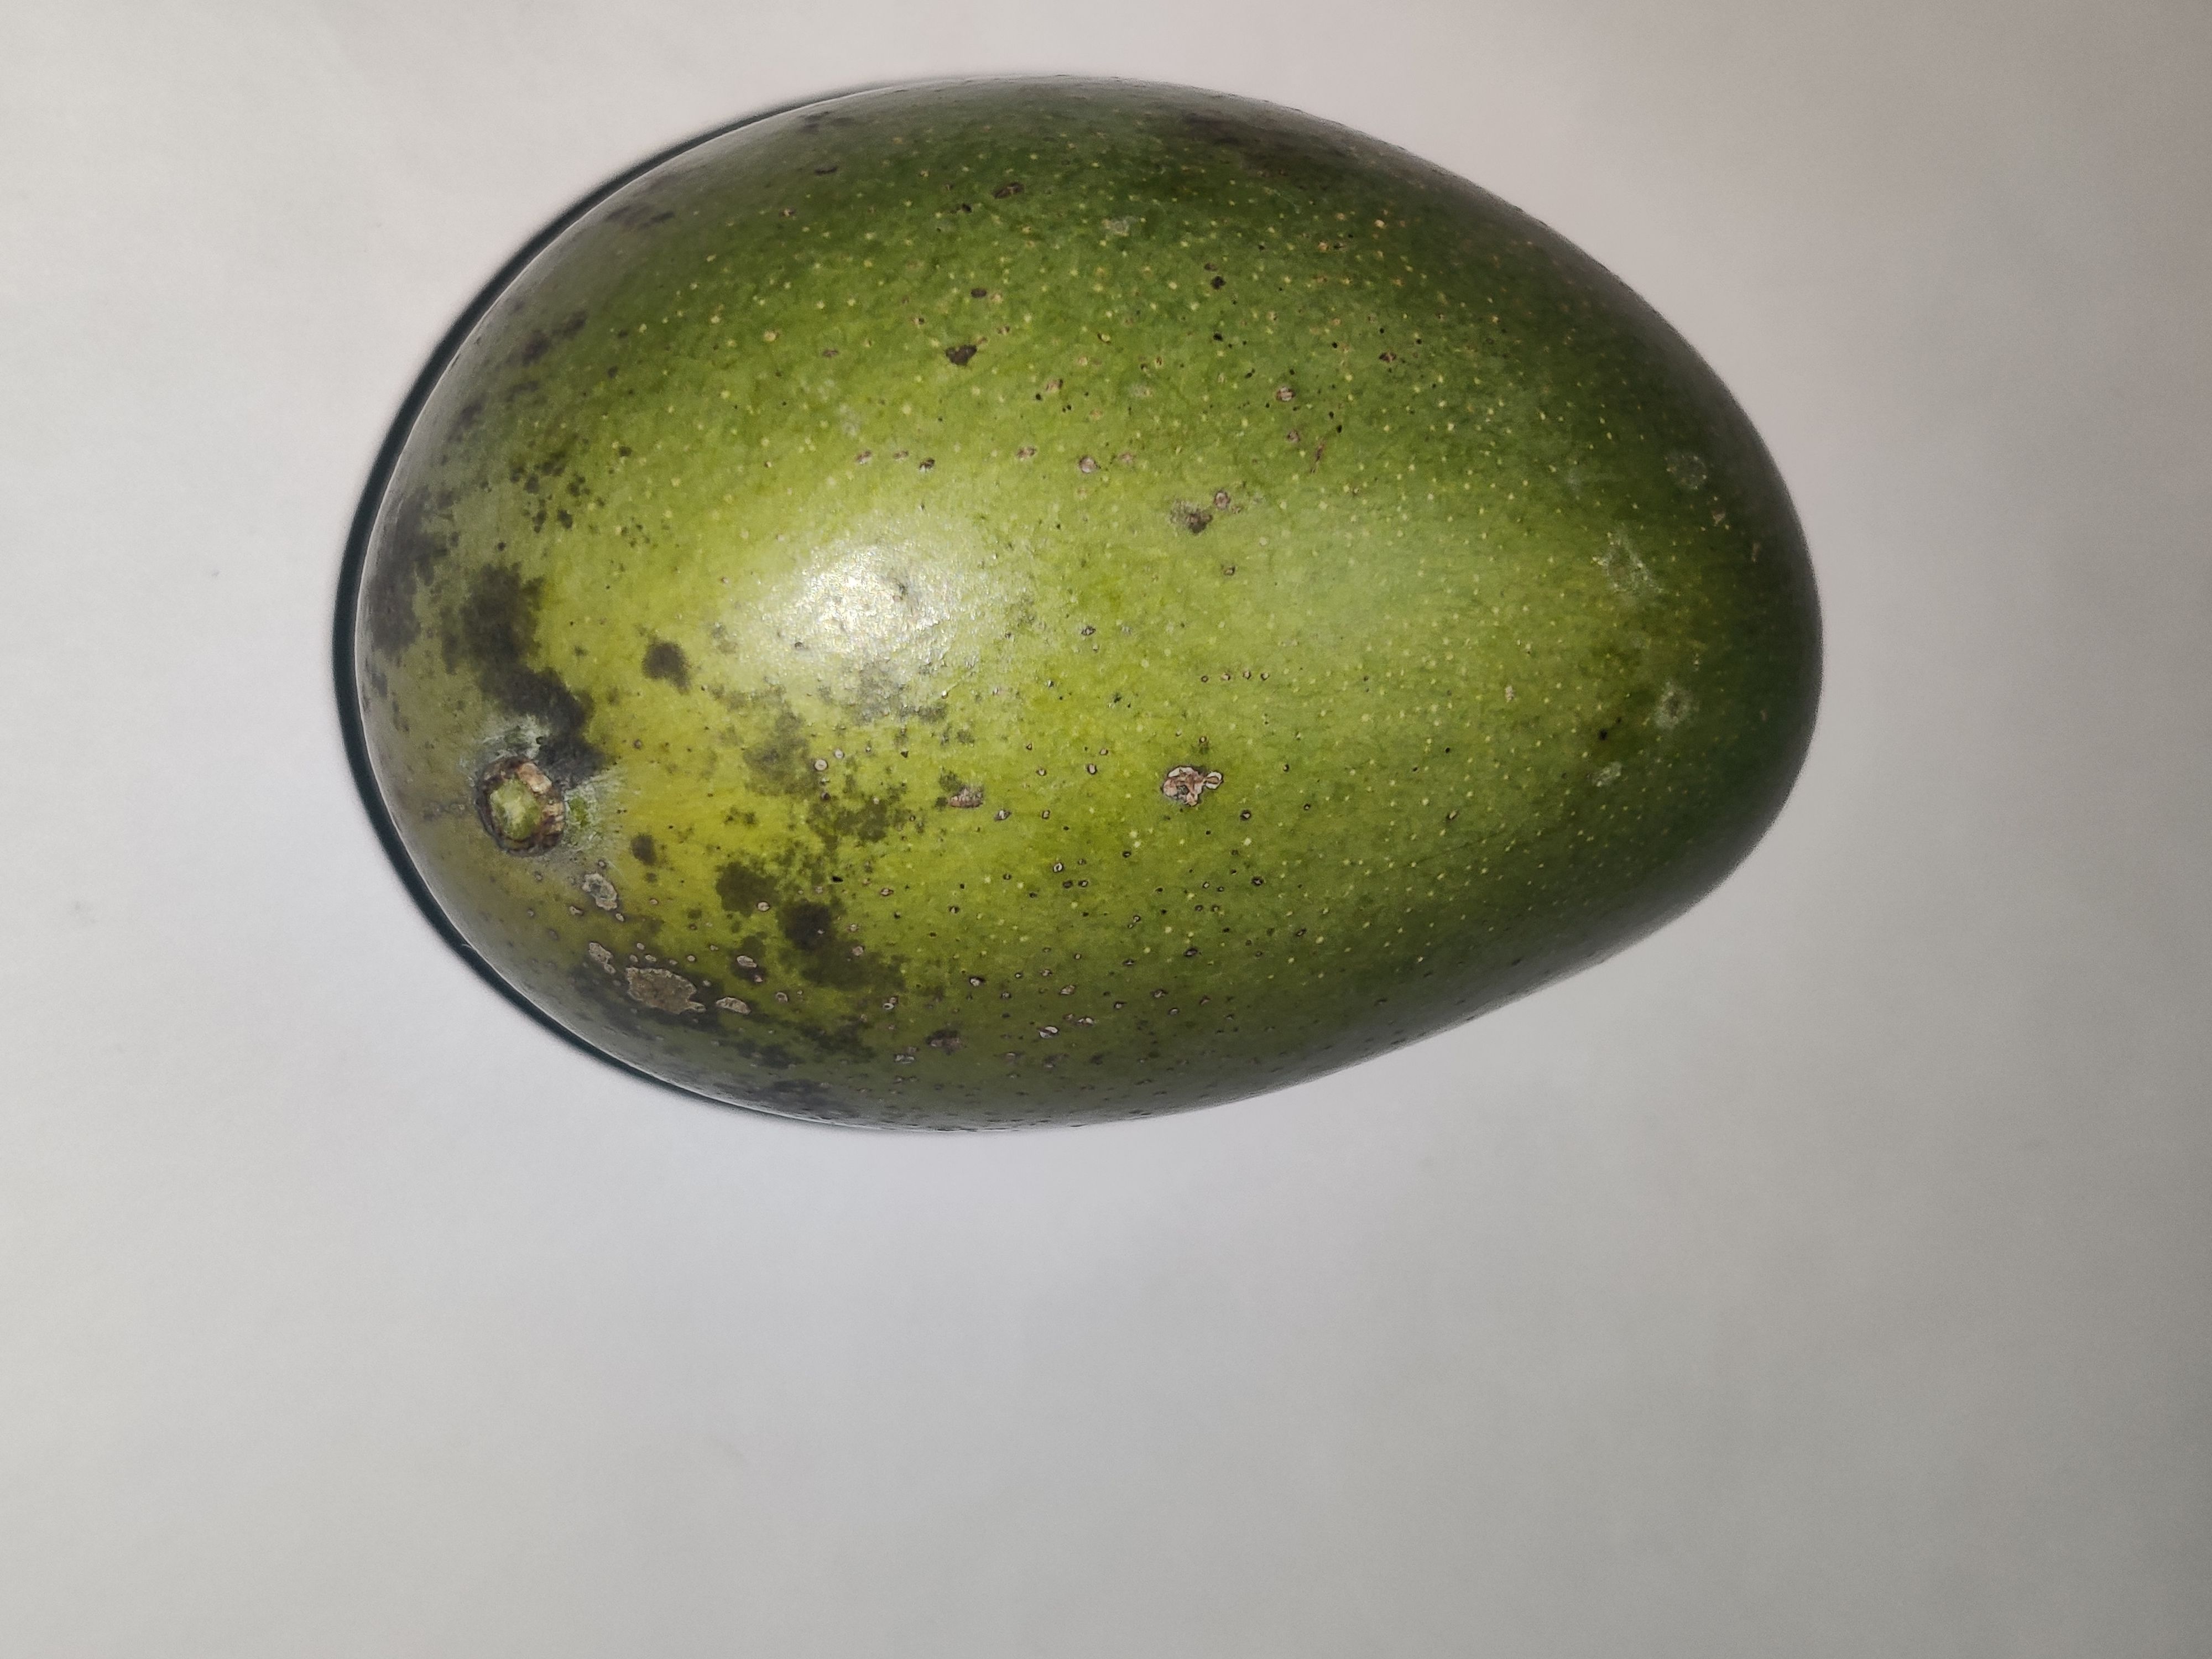
Fruit: mango
Grade: 1st-grade